Incarcerated Workers Organizing Committee

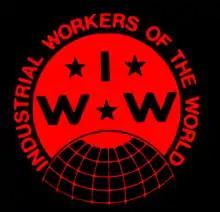

On July 31, 2014, IWOC released their official Statement of Purpose, which includes five key tenets: